Côtes de Toul

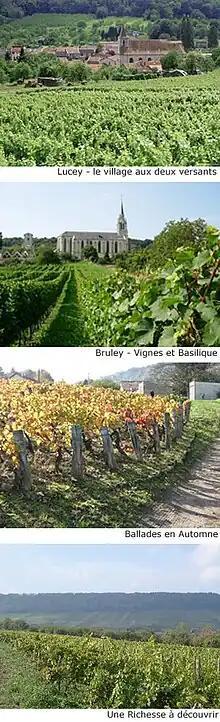
Various vineyards in Côtes de Toul

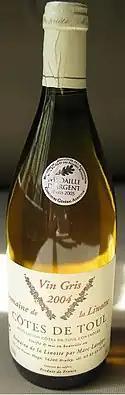
A bottle of Vin Gris from Côtes de Toul

Côtes de Toul is an "Appellation d'Origine Contrôlée" (AOC) for French wine produced in the département of Meurthe-et-Moselle in the Lorraine "région". The Côtes de Toul vineyards cover in an area close to Toul, to the west of the city of Nancy. The area of production includes the following communes: Blénod-lès-Toul, Bruley, Bulligny, Charmes-la-Côte, Domgermain, Lucey, Mont-le-Vignoble and Pagney-derrière-Barine. Annual production is 4,500 hectoliters, corresponding to 600,000 bottles.